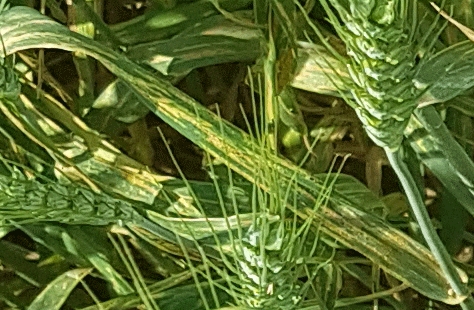
Label: Wheat___Yellow_Rust